Pico (supercomputer)

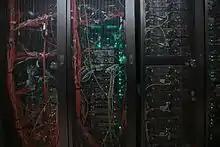
PICO's cables and LEDs at CINECA

PICO is an Intel Cluster made of 74 nodes of different types, devoted to different purposes, with the common task of data analytics and visualization on large amount of data.